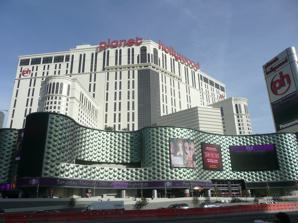
Building: Planet Hollywood Las Vegas
Country: United States of America
Year built: 2000
Casino resort in Las Vegas, Nevada "The Aladdin" redirects here. For other uses, see Aladdin (disambiguation) . Planet Hollywood Las Vegas Planet Hollywood Las Vegas in 2009 Show map of Las Vegas Strip Show map of Nevada Location Paradise , Nevada , United States Address 3667 South Las Vegas Boulevard Opening date August 18, 2000 ; 24 years ago ( 2000-08-18 ) (as Aladdin) Theme Hollywood No. of rooms 2,494 Total gaming space 64,470 sq ft (5,989 m 2 ) Permanent shows Peepshow (2009–2013) Britney: Piece of Me (2013–2017) Crazy Girls (2015–2021) Signature attractions Miracle Mile Shops PH Live Notable restaurants Koi Gordon Ramsay Burger Owner Caesars Entertainment Previous names Aladdin (2000–2007) Renovated in 2005–2007, 2017 Coordinates 36°06′36″N 115°10′17″W / 36.11000°N 115.17139°W / 36.11000; -115.17139 Website caesars .com /planet-hollywood Planet Hollywood Las Vegas (formerly the Aladdin ) is a casino hotel on the Las Vegas Strip in Paradise , Nevada , United States . It is owned and operated by Caesars Entertainment . The resort includes a 64,470 sq ft (5,989 m 2 ) casino and 2,494 hotel rooms. It also features the Miracle Mile Shops and PH Live , a 7,000-seat entertainment venue. The site of Planet Hollywood was previously occupied by the Aladdin , an Arabian-themed hotel and casino which operated until 1997. Real estate developer Jack Sommer demolished the Aladdin in 1998 to make way for a new version, with London Clubs International as his partner. The new Aladdin opened on August 18, 2000. It suffered immediate financial problems, eventually filing for Chapter 11 bankruptcy in September 2001. Planet Hollywood International and Starwood Hotels took over ownership in 2004, and launched a renovation to convert the property into a Planet Hollywood resort, a project which concluded in 2007. The resort suffered further financial problems amid the Great Recession , with Caesars taking ownership in 2010. History Original resort (1962–1997) Main article: Aladdin (hotel and casino) The property was initially the site of the Tallyho Hotel, which was developed and opened in 1962 by Edwin S. Lowe , a businessman and toy manufacturer. The Tallyho was one of the few major hotels in Nevada at the time without a casino, a decision that contributed to its failure. In 1963, the property was sold and renamed the King's Crown Tallyho. Plans to add a casino were canceled when the Nevada Gaming Control Board declined to issue a gambling license, due to concerns about inadequate financing. Milton Prell , a prominent Las Vegas gaming figure, purchased the property, added an Arabian Nights theme, and reopened it as the Aladdin on April 1, 1966. The Aladdin included a casino, various dining venues, a 500-seat showroom, and an adjacent golf course. It became known for hosting notable events, including the wedding of Elvis Presley and Priscilla Beaulieu in 1967. Throughout its history, the Aladdin faced financial difficulties and numerous ownership changes. In 1994, the property was purchased by Las Vegas real estate developer Jack Sommer and the Sommer Family Trust. In 1997, Sommer partnered with London Clubs International (LCI) through his company, Aladdin Gaming. Plans were announced later that year to demolish the Aladdin, replacing it with a new, larger version. The original Aladdin closed on November 25, 1997, and was imploded on April 27, 1998. The Aladdin Theatre (now PH Live ) was retained and incorporated into the new resort. New Aladdin (2000–2007) The Aladdin's entrance along the Strip Fluor Corporation was hired to design and build the new Aladdin. In February 1998, Aladdin Gaming finalized a financial plan for the resort, expected to cost $826 million. Planet Hollywood International also planned to develop a music-themed resort known as Sound Republic, which would be built behind the Aladdin. However, the music project was canceled at the end of the year after Aladdin Gaming ended its partnership with Planet Hollywood, citing financial concerns. Sommer Family Trust and LCI agreed to share cost overruns on the Aladdin project based on their ownership percentages. LCI, initially owning 25%, increased its stake after Sommer was unable to fund his share of the overruns. Design changes, including a larger pool area and moving the resort closer to the Las Vegas Strip sidewalk, also contributed to the increased cost, which ultimately totaled $1.4 billion. The cost did not include an attached shopping center known as Desert Passage , which was separately owned. The Aladdin opened on August 18, 2000, a day later than planned due to fire safety testing delays. The resort faced immediate financial challenges, including poor foot traffic due to an elevated casino floor and an entrance that was considered uninviting and easy to miss. The interior allowed mall and restaurant visitors to bypass the casino floor. Unlike existing rivals, the resort also lacked the benefit of a hotel reservation network and a database of gamblers. In addition, it did not have funds to launch an aggressive marketing campaign prior to the opening. The September 11 attacks in 2001 further exacerbated financial troubles, leading to layoffs and a Chapter 11 bankruptcy filing later in the month. Planet Hollywood (2007–present) Planet Hollywood, November 2007 View from the Eiffel Tower replica at the adjacent Paris Las Vegas , 2012 In April 2003, an agreement was reached to sell the Aladdin to OpBiz, a partnership between Planet Hollywood International , Starwood Hotels , and Bay Harbour Management, for $635 million. The new owners planned to renovate and rebrand the property as Planet Hollywood. Starwood, with a 15-percent ownership stake, was to manage hotel operations. Planet Hollywood had previously considered building a Las Vegas resort on the site of the Desert Inn during the mid-1990s. The sale of the Aladdin was finalized on September 1, 2004, with renovations beginning 13 months later. Renovations occurred in phases to keep the resort operational. Although initially expected to be completed by 2005, challenges such as renovating while operational and lengthy permitting processes delayed the project. The redesign included a Times Square -inspired facade with LED screens and escalators leading to the casino entrance. The separately owned Desert Passage mall was also renovated, and eventually renamed Miracle Mile Shops. The name change to Planet Hollywood became effective on April 17, 2007, and the grand opening occurred on November 16, 2007, featuring celebrity performances. The resort showcased a modern design with a Hollywood theme, including celebrity-named penthouses available to the public when not in use. Planet Hollywood International, founded by Robert Earl , had faced financial difficulties, and the resort was intended as a comeback. However, the Great Recession impacted the resort's finances. In 2009, Harrah's Entertainment purchased part of the $860 million mortgage, and took full ownership in February 2010. With the acquisition and its other properties, Harrah's had total control of the 126 acres (0.51 km 2 ) on the east side of the Strip between Flamingo Road and Harmon Avenue. Harrah's later rebranded as Caesars Entertainment . A $100 million renovation of the hotel rooms was completed in 2017. Union dispute When the Aladdin opened in 2000, it was one of the few non- unionized resorts on the Strip, along with the Venetian and Imperial Palace . The Culinary Workers Union represents most resort workers on the Strip, and it voiced opposition to the Aladdin opening as a non-union property. Resort executives said they were neutral regarding union representation; they sought to resolve the dispute through a secret ballot , although the union opposed this, believing a card check would be better. A protest with approximately 1,000 union members took place in front of the Aladdin on the night of its planned opening, although the group dispersed after several hours, once the opening got pushed back. Another protest took place in 2003, with Culinary seeking to unionize 1,500 of the resort's 2,300 employees. That year, the union also filed a 90-count complaint with the National Labor Relations Board , accusing the resort of unfair labor practices . Culinary also voiced opposition to Earl's proposed purchase of the Aladdin, alleging mismanagement of his Planet Hollywood restaurant chain. The majority of eligible Aladdin workers signed union cards in 2003, although the owners at the time declined to recognize this. After Earl's group took over ownership, he reached an agreement with Culinary to unionize the resort. Features Casino floor and mezzanine level, 2007 Planet Hollywood includes a 64,470 sq ft (5,989 m 2 ) casino. When it opened as the Aladdin, it included a 35,000 sq ft (3,300 m 2 ) "casino within a casino" by LCI, intended to attract wealthy foreign gamblers. It marked the company's first American casino. The overall casino opened with 2,800 slot machines, 1,000 of which came from the previous Aladdin. To help alleviate the resort's financial problems, the number of slot machines was reduced to 2,270 shortly after opening, making for a less-cluttered layout. Despite the financial problems, LCI's high-limit gaming area proved successful. The resort has 2,494 rooms, and includes a 39-story hotel tower. Upon its opening, the resort included 75,000 sq ft (7,000 m 2 ) of meeting space, as well as its own on-site utility plant, providing hot and cold water, as well as backup electricity. Like the original Aladdin, the new incarnation also featured an Arabian theme, most of which was removed during the Planet Hollywood rebranding; some elements remained in place at Desert Passage after its conversion into the Miracle Mile Shops . The mall is 475,000 sq ft (44,100 m 2 ), and has 170 tenants. The Aladdin opened with approximately 20 restaurants, including those located in the mall. Pink's Hot Dogs opened a location at the resort in 2005. Koi, a small chain of Japanese restaurants, opened a Las Vegas location at Planet Hollywood in 2007. Chef Gordon Ramsay opened a burger restaurant, Gordon Ramsay Burger, in 2012. The restaurant includes a 30-foot-long glass wall containing flames. A nightclub, Privé, opened at the end of 2007. It was closed in July 2009, following a year-long investigation into various activities at the club, including drug use, prostitution, the admission of minors, and employ assault toward customers. Nevada gaming regulators issued a $500,000 fine against Planet Hollywood, which agreed to improve security and oversight at the club. It reopened in August 2009. Timeshares Main article: Elara (timeshare) A 52-story timeshare tower, originally known as PH Towers, opened behind Planet Hollywood in December 2009. It was initially owned by Westgate Resorts and operated by Planet Hollywood, and featured 1,200 suites to be used as timeshares and hotel rooms. In November 2011, Resort Finance America, a subsidiary of Centerbridge Partners , acquired a controlling interest in the tower, took over operations, and began rebranding it as a Hilton Grand Vacations resort. The property was renamed Elara in March 2012. Live entertainment The main theater in 2009 Planet Hollywood includes PH Live , a 7,000-seat auditorium initially opened in 1976, as part of the original Aladdin. The theater was renovated and reopened in 2000 as part of the new Aladdin, and has since undergone several name changes. It is surrounded by the Miracle Mile Shops. The theater was renovated in 2005, with live entertainment planned as a major attraction for the new Planet Hollywood resort. Clear Channel Entertainment was hired to manage entertainment in the venue. Britney Spears performed in a concert residency, Britney: Piece of Me , in the theater from 2013 to 2017. The venue has also hosted other residencies from singers such as Lionel Richie , the Backstreet Boys ( Larger Than Life ), Christina Aguilera ( The Xperience ), and The Chicks . Aside from the main theater, the resort also has several smaller venues, including a 1,500-seat showroom on the mezzanine level. It has hosted numerous shows, including Peepshow , a topless production which ran from 2009 to 2013. Criss Angel also performed in this space beginning in 2018. The Sin City Theater is also located on the mezzanine level. It hosted Crazy Girls , a long-running topless show, from 2015 to 2021. Media history The Aladdin/Planet Hollywood has been featured in various films. The 2008 movies 21 and What Happens in Vegas used the casino floor as a shooting location. The resort also appears in Knocked Up (2007), Race to Witch Mountain (2009), and Get Him to the Greek (2010). Planet Hollywood also hosted several movie premieres, including Resident Evil: Extinction (2007), Rambo (2008), 21 , Transporter 3 (2008), and the Las Vegas premiere of The Expendables (2010). The resort has made appearances in reality television as well. Criss Angel Mindfreak shot footage at the resort in 2006, while Holly's World (2009–2011) chronicled television personality Holly Madison and her role in Peepshow . See also Nevada portal List of casinos in Nevada List of tallest buildings in Las Vegas References